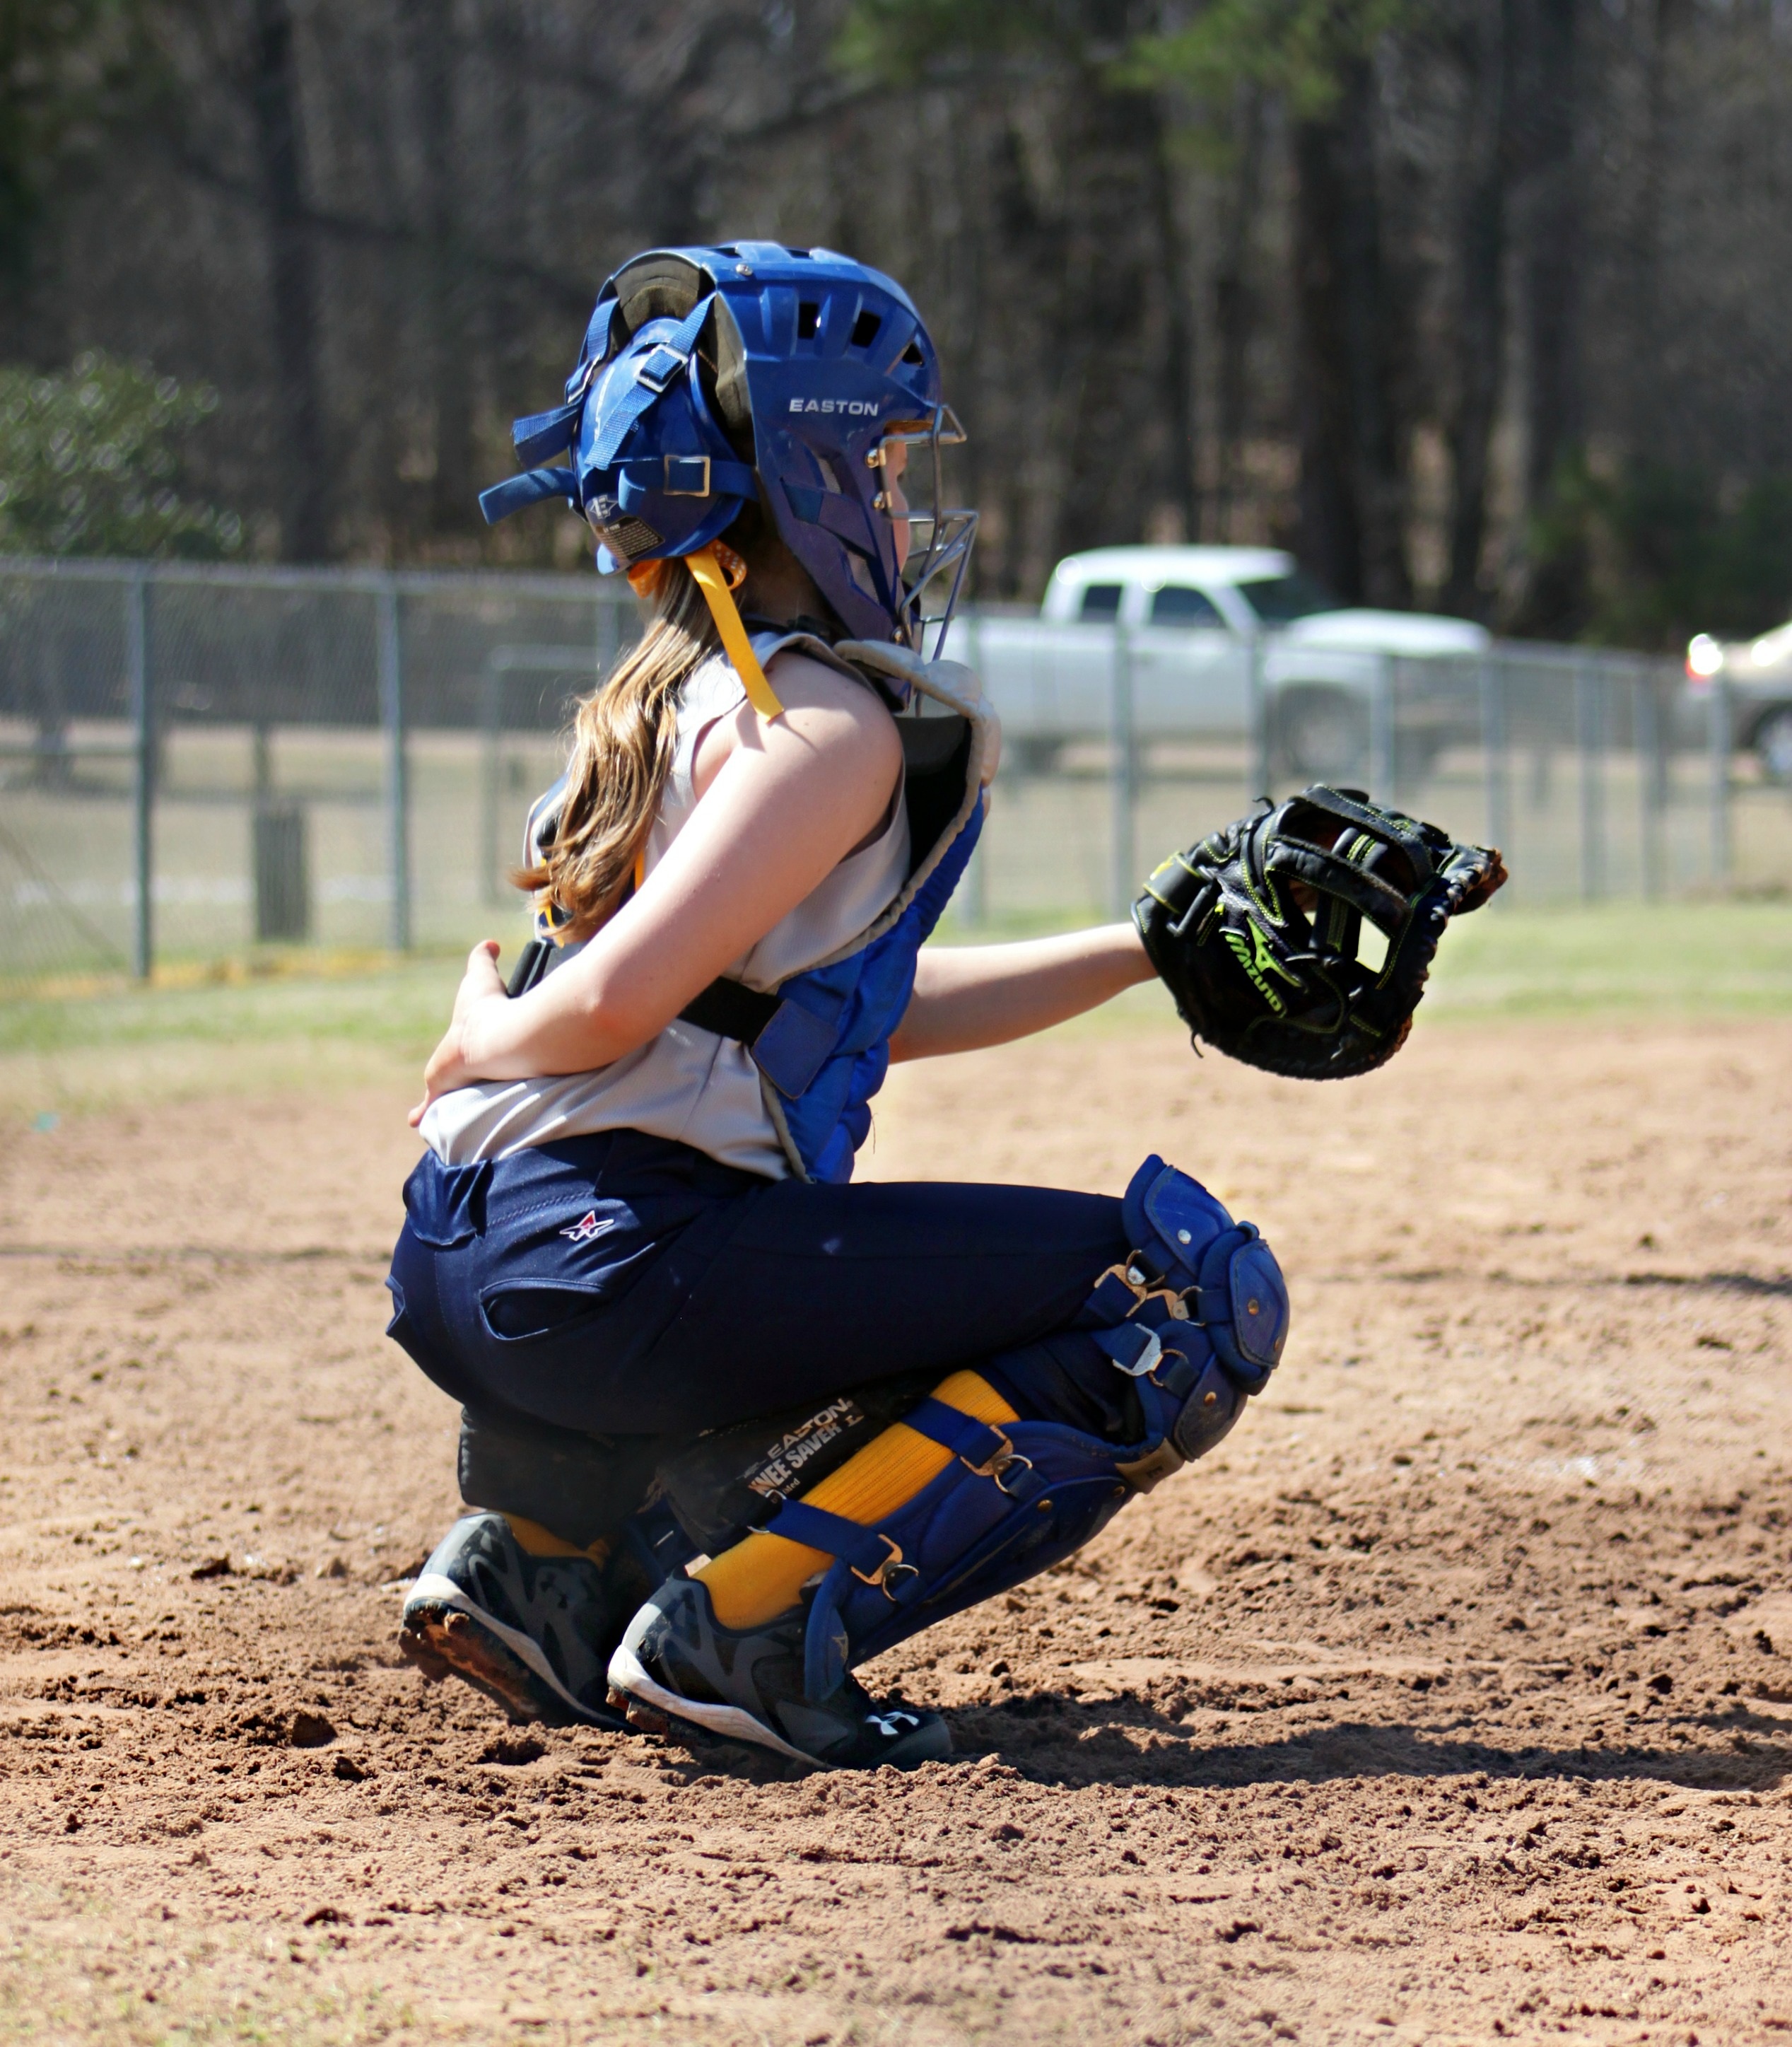
hand, baseball, mitt, glove, field, summer, recreation, spring, equipment, player, activity, sports, ball, athlete, catcher, softball, team sport, bat and ball games, baseball positions